Yoshihiro Takayama

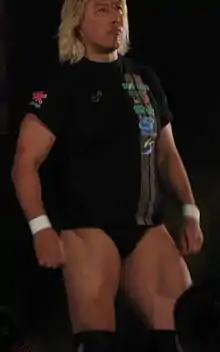
Takayama in November 2011

is a Japanese former professional wrestler and mixed martial artist. Debuting for UWF International (UWFI) in the 1990s, Takayama joined All Japan Pro Wrestling (AJPW) in 1997 after UWF-i folded. In 2000, he joined Pro Wrestling Noah (Noah), and later became a mainstay in New Japan Pro-Wrestling (NJPW) where he arguably achieved his greatest success, holding the IWGP Heavyweight Championship and NWF Heavyweight Championship simultaneously in 2003. He is one of only five men to hold all three puroresu major heavyweight titles (New Japan Pro-Wrestling's IWGP Heavyweight Championship, All Japan Pro Wrestling's Triple Crown Heavyweight Championship, and Pro Wrestling Noah's GHC Heavyweight Championship), the others being Kensuke Sasaki, Keiji Muto, Satoshi Kojima, and Yuji Nagata.